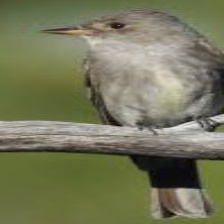
Species: GREATER PEWEE
Scientific name: CONTOPUS PERTINAX